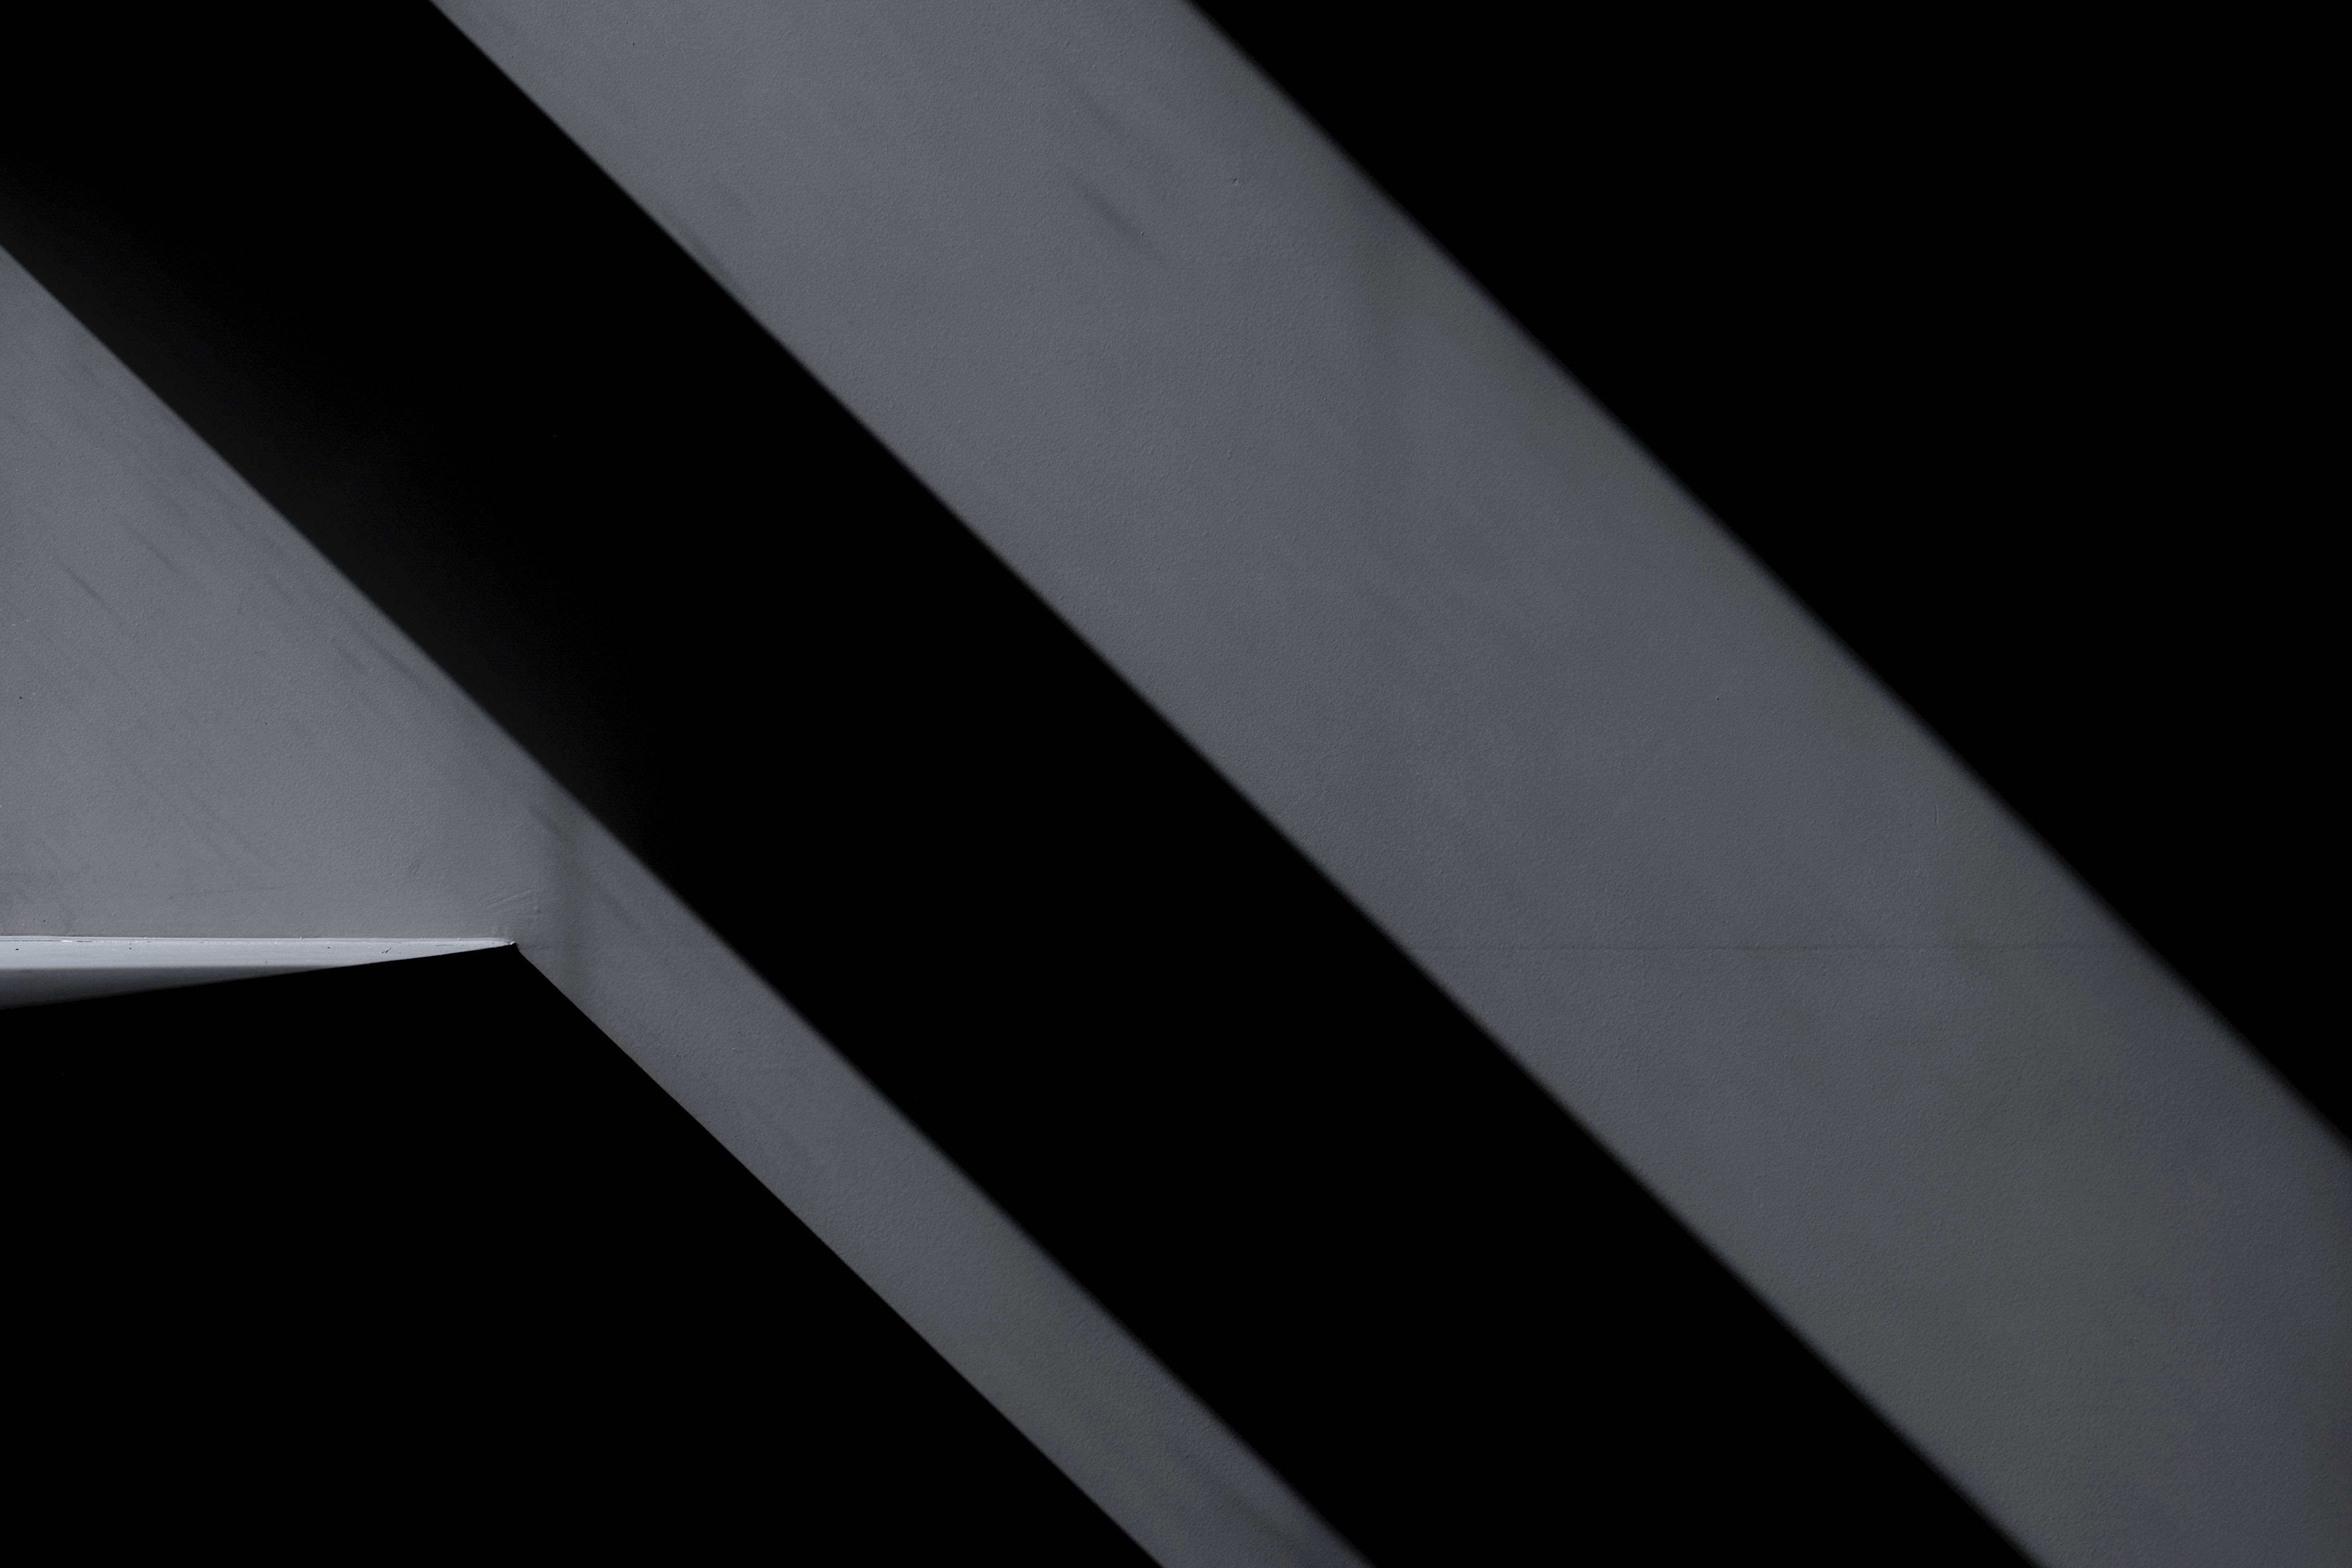
white, black, black and white, light, monochrome photography, line, monochrome, angle, sky, daylighting, shadow, darkness